Entry and coronation of Anne of Denmark

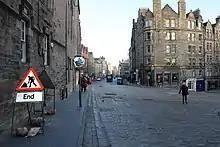
The nine Muses sang for the queen at the top of the West Bow

James VI met his queen at Oslo, and married her at the Old Bishop's Palace in Oslo on 23 November 1589, the residence of the Mayor, Christen Mule. He wore red and blue outfits embroidered with gold stars. After some correspondence with his mother-in-law, Sophie of Mecklenburg, they travelled to Varberg and crossed from Helsingborg to Elsinore, or Helsingør, in Denmark to join the Danish royal court. James made "gude cheir and drank stoutlie till the springtyme". The King played cards and a dice game called "Mumchance" to pass the time. They attended the marriage of Elisabeth of Denmark and Henry Julius, Duke of Brunswick-Lüneburg on 19 April 1590. James VI later worked his experiences of the voyage and winter weather, and desire for his bride, into several sonnets.